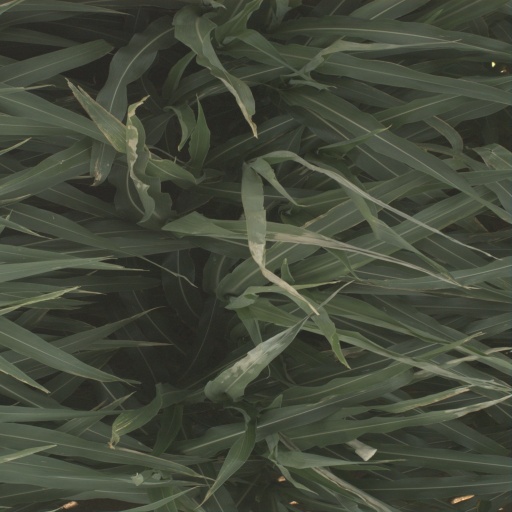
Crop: sorghum